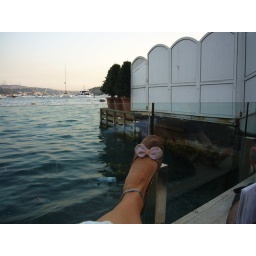
Holly's totally cute shoes at cafe in Bebek